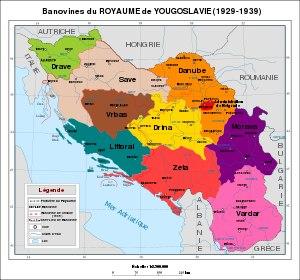
Le Front yougoslave englobe l'ensemble des opérations militaires conduites en Yougoslavie pendant la Seconde Guerre mondiale. Ce pays des Balkans devient un théâtre d'opérations du conflit mondial au printemps 1941. Le gouvernement yougoslave s'allie en effet à l'Allemagne nazie fin mars, mais il est renversé par un coup d'État deux jours plus tard. En réaction, les forces de l'Axe envahissent le royaume le 6 avril. La Yougoslavie est ensuite démembrée, et son territoire annexé ou occupé par l'Allemagne, l'Italie, la Hongrie et la Bulgarie. Deux parties du pays deviennent des États « indépendants » : la Croatie, où le mouvement fasciste des Oustachis est mis au pouvoir et installe une dictature particulièrement meurtrière, et la Serbie, où est proclamé un gouvernement collaborateur.
Le royaume de Yougoslavie est une ancienne monarchie des Balkans, gouvernée par la famille des Karađorđević, qui exista de la fin de 1929 jusqu'à la Seconde Guerre mondiale. Il comprenait les territoires des actuels États de Bosnie-Herzégovine, de Serbie, du Kosovo, du Monténégro et, de Macédoine ainsi que la majeure partie des actuelles républiques de Slovénie et de Croatie.